Yolanda Ordaz de la Cruz

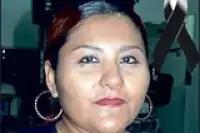
Yolanda Ordaz de la Cruz

Yolanda Ordaz de la Cruz (1963 – 26 July 2011) was a crime reporter who had worked for nearly three decades for "Notiver", the largest-circulation newspaper in Veracruz, Mexico. She was kidnapped on July 24, 2011, and her corpse was found beheaded two days later in the neighboring port town of Boca del Río. The crime remains unsolved with no charges brought and different hypotheses in existence. The general attorney of the state of Veracruz, Reynaldo Escobar, said that the investigation was considering the alleged relationship of some journalists with organized crime. "Notiver" saw these declarations as a menace to journalists and linked the slaying to Ordaz's investigation of the murder of three colleagues a month earlier.